Rachel Corrie

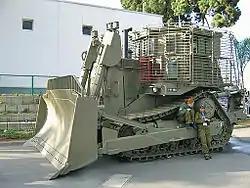
Caterpillar D9R armored bulldozer

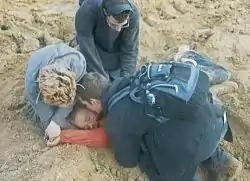
Corrie after she was mortally injured by the Israeli bulldozer

On March 16, 2003, the IDF was engaged in an operation involving the demolition of Palestinian houses in Rafah. Corrie was part of a group of three British and four American ISM activists attempting to disrupt the IDF operation. Corrie placed herself in the path of a Caterpillar D9R armored bulldozer in the area and was run over by the bulldozer and fatally injured. After she was injured she was taken by a Red Crescent ambulance to the Palestinian Najar hospital, arriving at the emergency room at 5:05 pm, still alive but in critical condition. At 5:20 pm she was declared dead.